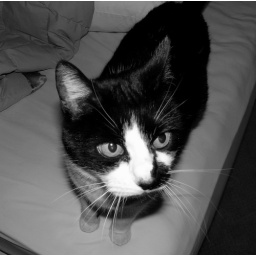
She looks just like the cat in the Walter the Farting Dog book